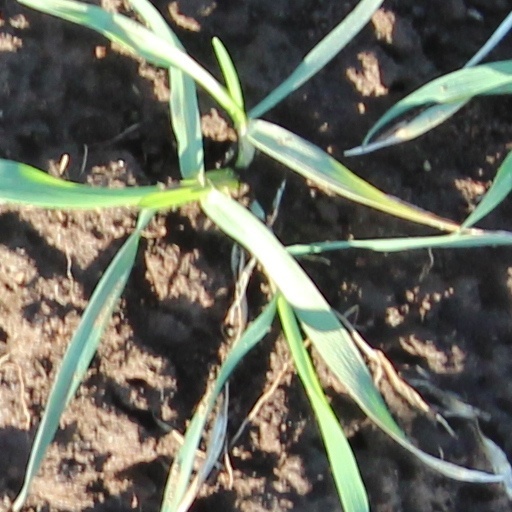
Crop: wheat